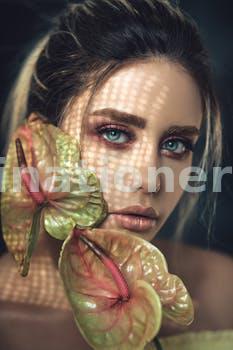
Label: Watermark